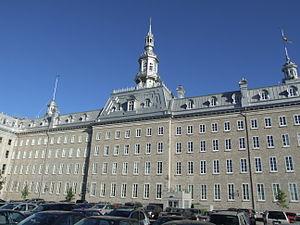
ville de Québec, CANADA
Henri de Bernières, né en 1635 à Caen et décédé le 4 décembre 1700 à Québec, est un prêtre français. Il est le premier curé de Québec et le premier supérieur du Séminaire de Québec, une société apostolique de prêtres.
Québec /ke.bɛk/ est la capitale nationale du Québec, une des provinces du Canada. Située au cœur de la région administrative de la Capitale-Nationale, elle est le siège de nombreuses institutions dont le Parlement du Québec. En date de juillet 2016, la ville de Québec compte 531 902 habitants et sa communauté métropolitaine regroupe une population de 800 296 habitants.
Voici la liste des lieux historiques nationaux du Canada situé dans l'agglomération de Québec. En mars 2011, on compte 37 lieux historiques nationaux à Québec, dont sept sont administrés par Parcs Canada. Il y a finalement un site qui a perdu sa désignation..